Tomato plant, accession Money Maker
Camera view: tilt-top (135 deg); turntable rotation: 210 degrees
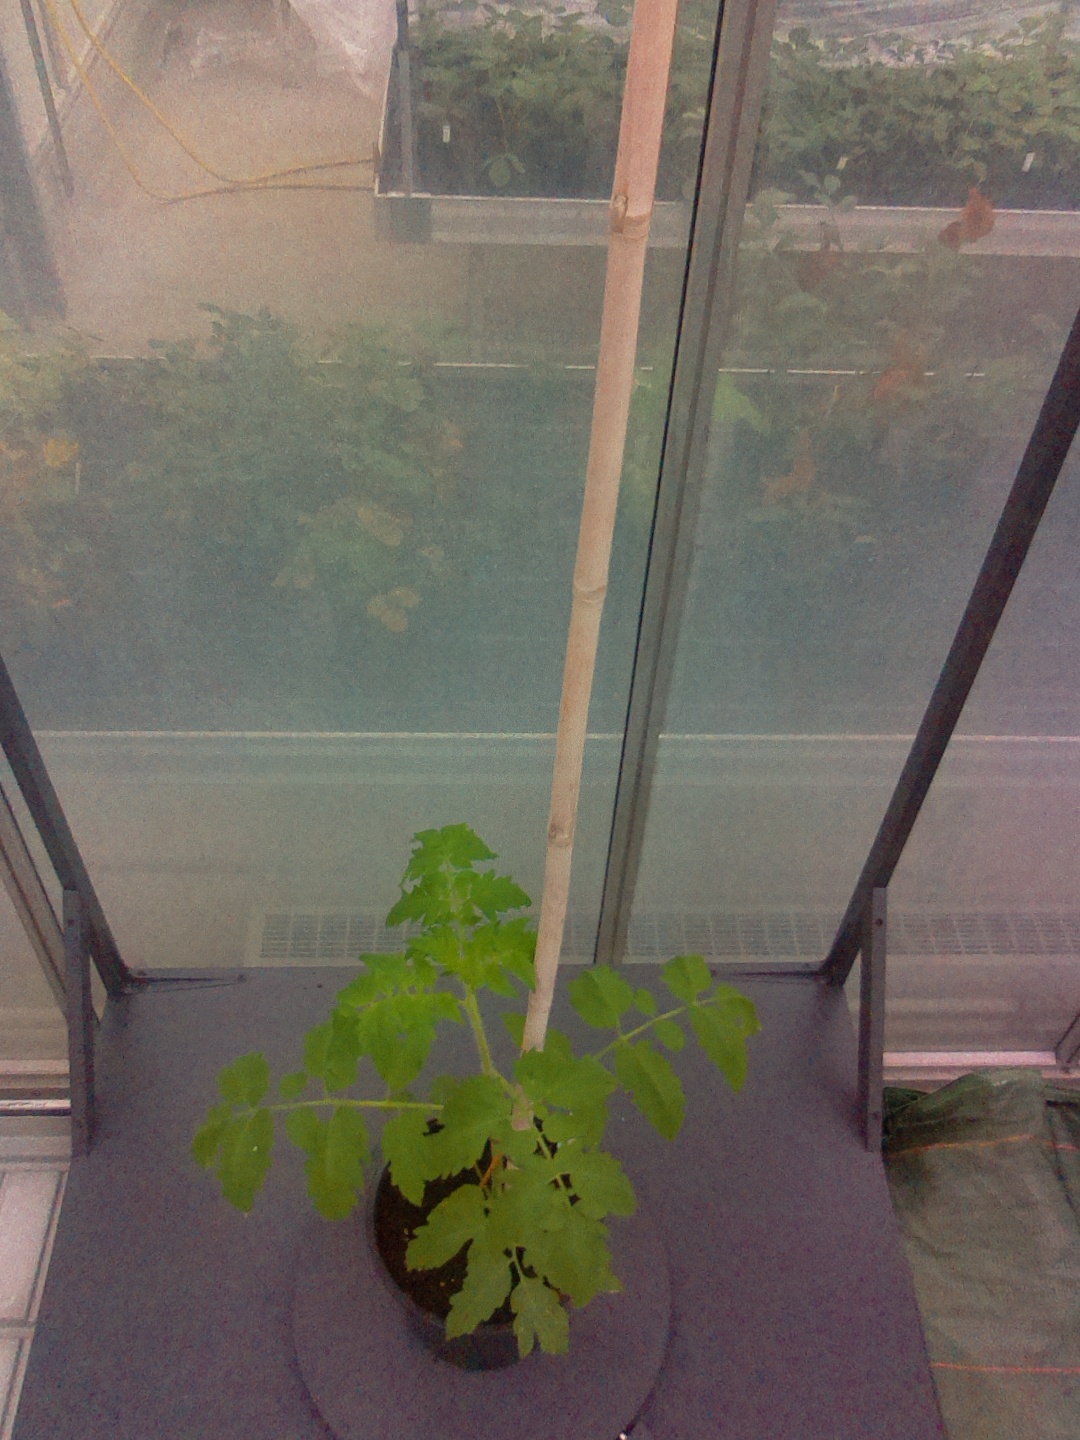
BBCH growth stage 13: 6 of true leaves visible